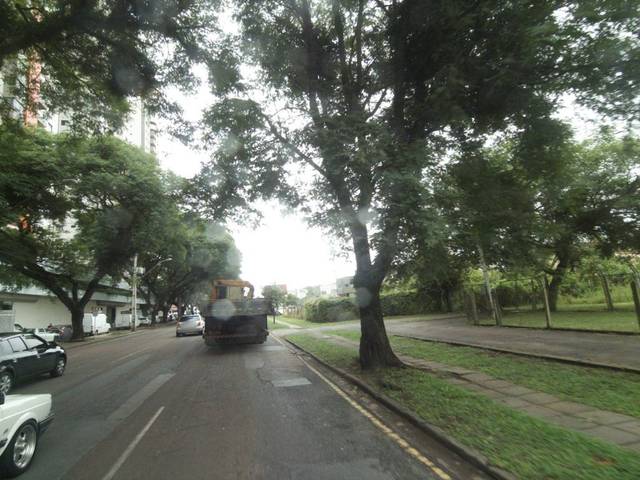
Region: Brazil
Coordinates: -25.434, -49.306